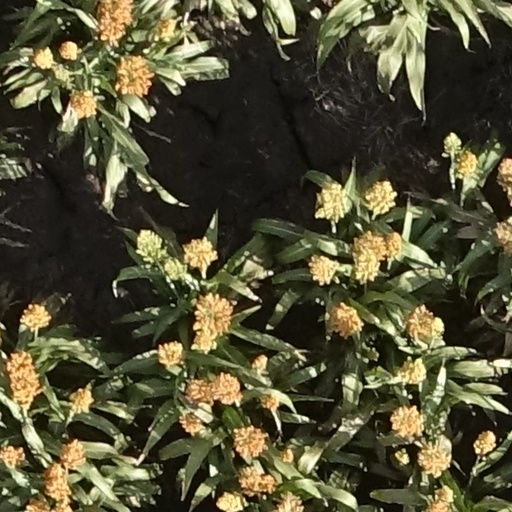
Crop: sorghum